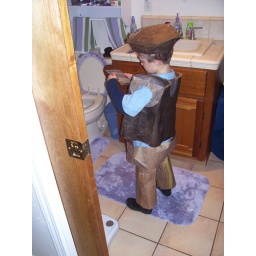
hunter checking out his outfit in the mirror in the bathroom